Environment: real
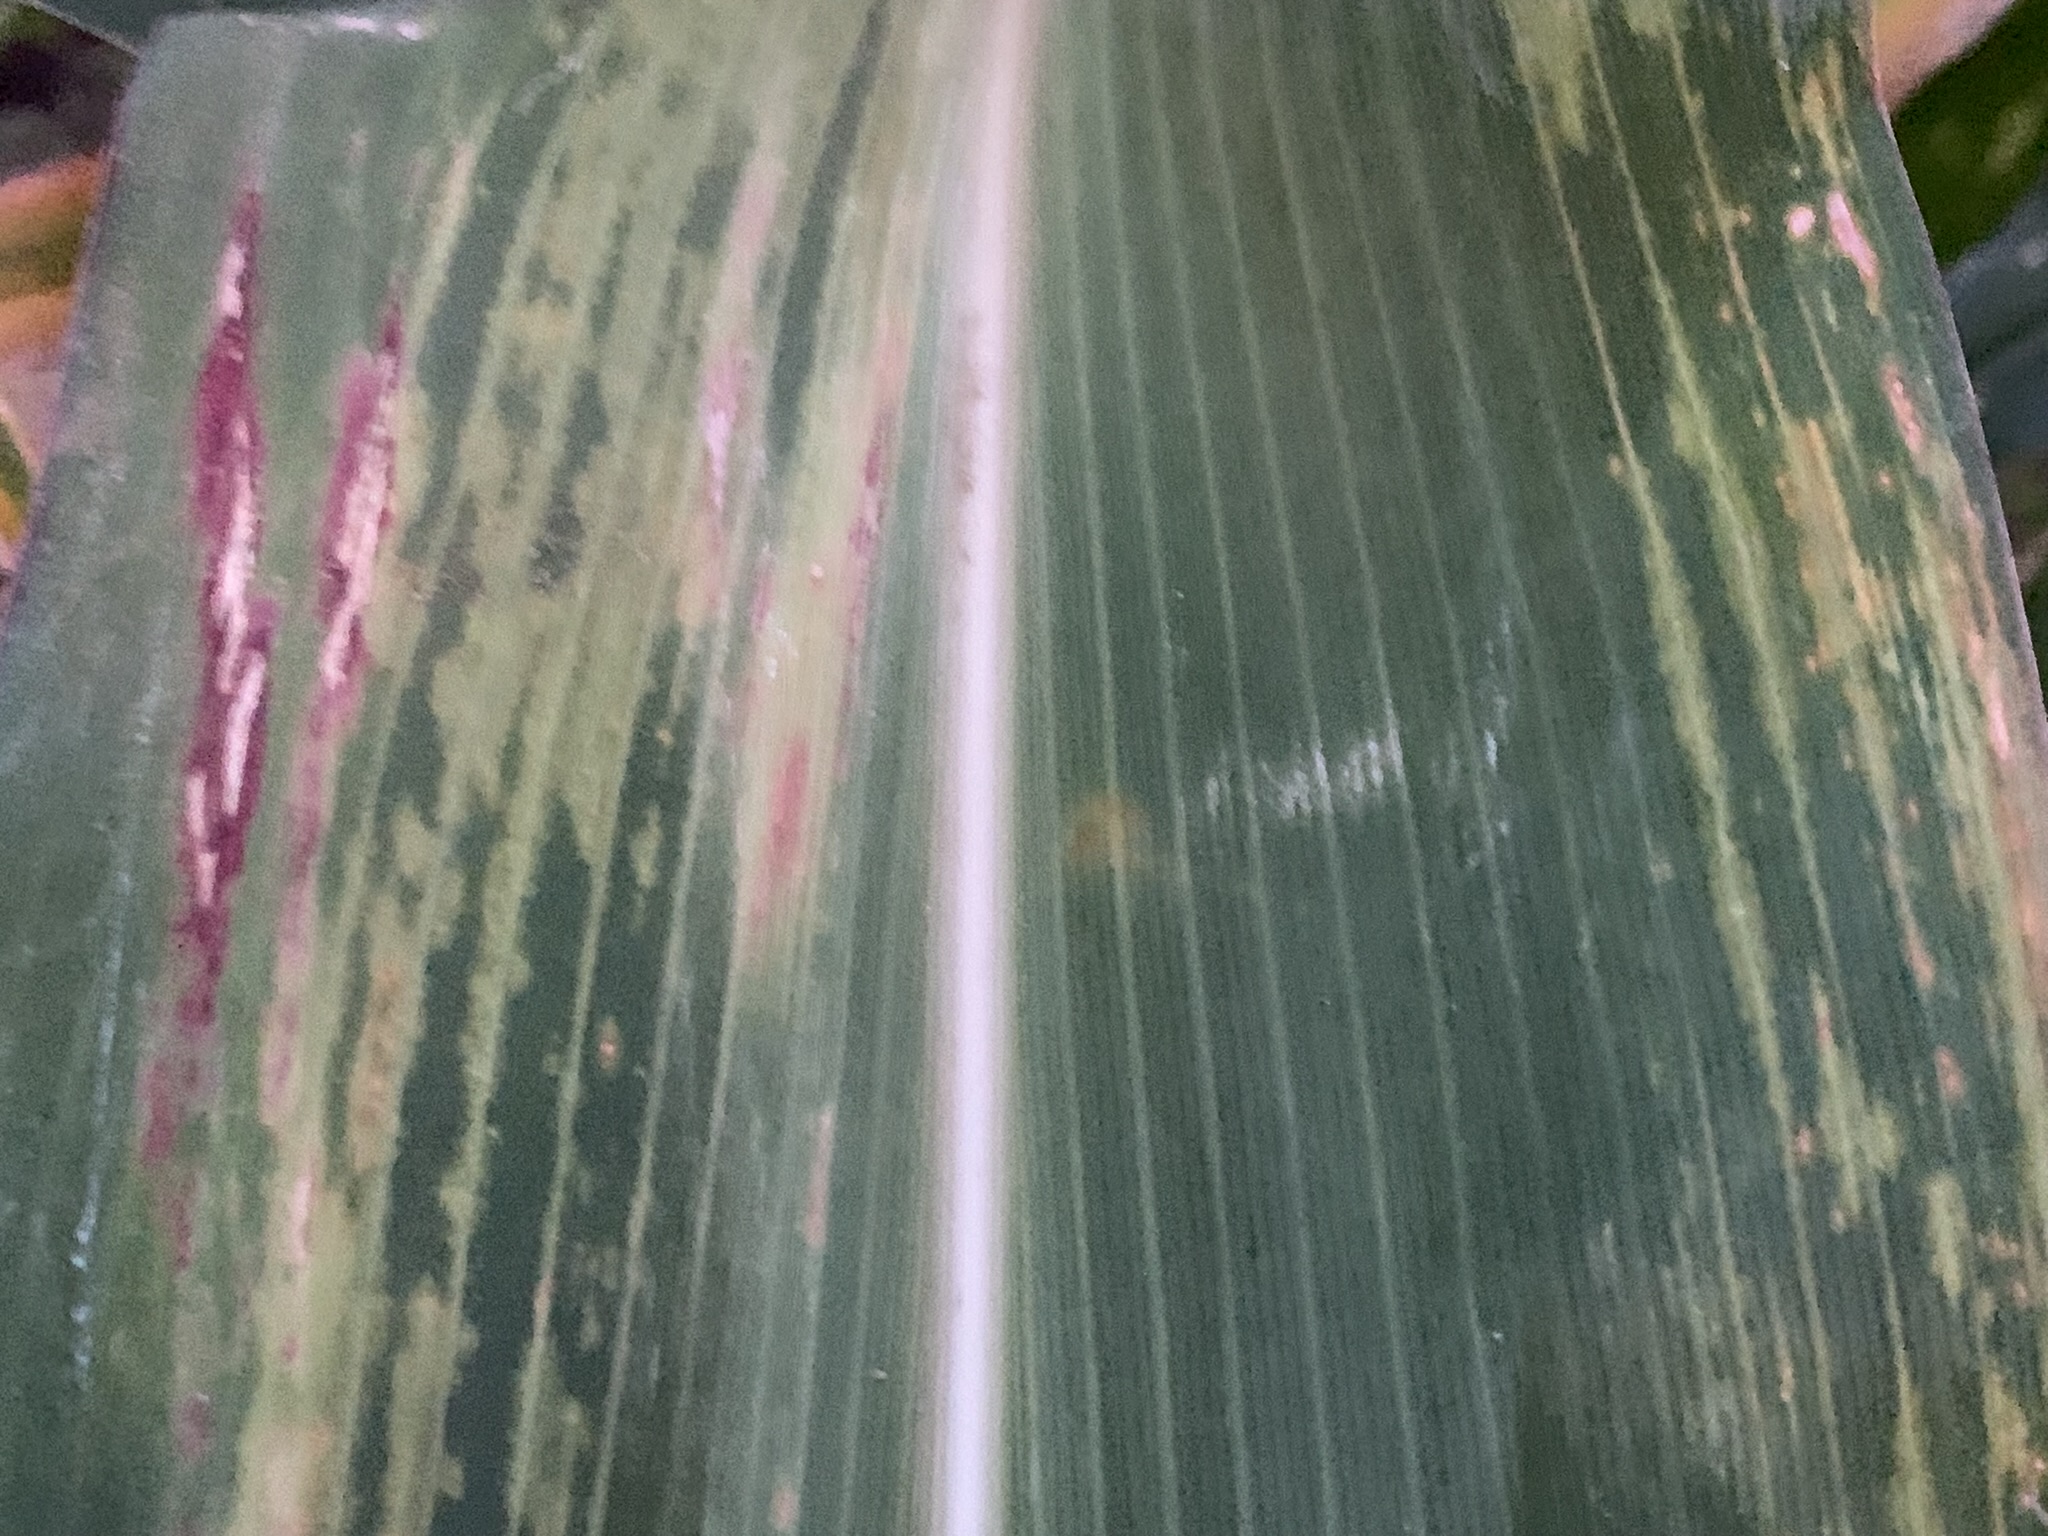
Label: lethal_necrosis